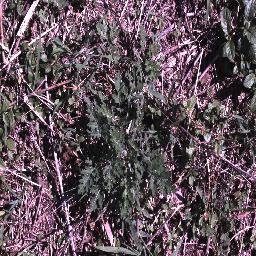
Label: parthenium